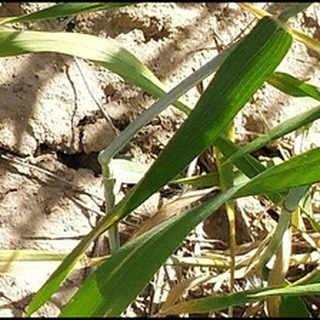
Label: healthy_wheat